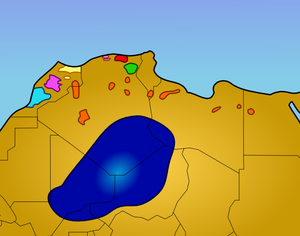
Le terme Draoui ou Ouled draâ désigne les différentes populations habitant ou issues de la vallée du Drâa où coule le plus long fleuve du Maroc : le fleuve Draa de la région de Sous-Massa-Drâa. Cette vallée a fait l'objet de reportages télévisuels en France, compte tenu de sa particularité géographique, de son intérêt touristique et de sa mosaïque de populations dont la composition se retrouve d'une façon plus général dans tout le Sud marocain.
Les Touaregs, qui se nomment eux-mêmes les Kel Tamasheq sont des habitants du Sahara central et de ses bordures. Ils parlent une langue berbère, le tamasheq, et utilisent un alphabet appelé tifinagh.
Les langues touarègues constituent une branche du groupe des langues berbères, parlées par les Touareg. Elles appartiennent donc à la famille des langues afro-asiatiques. Les langues touareg sont les seules du groupe berbère à avoir conservé la forme écrite de l'alphabet libyco-berbère, également appelé tifinagh, adopté par l’Algérie et le Maroc dans le cadre de l'officialisation de tamazight.